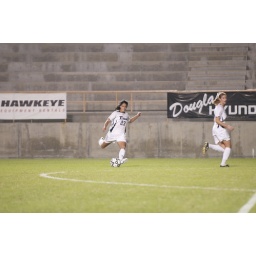
Danielle Bitonti, Red Shirt Junior, advances the ball down the field against CSUN Sunday night at Titan Stadium.